Electoral history of David Duke

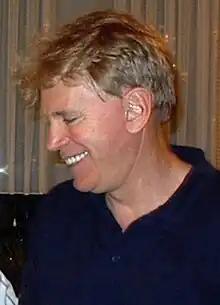
Duke in 2002

David Duke is an American neo-Nazi, antisemitic conspiracy theorist, far-right politician, convicted felon, and former grand wizard of the Knights of the Ku Klux Klan. From 1989 to 1992, he was a member of the Louisiana House of Representatives. He has been a perennial candidate for various offices throughout his life.